Taking Punk to the Masses

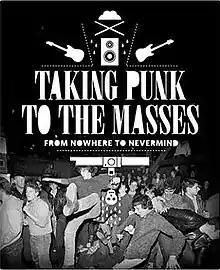
First edition

Taking Punk To The Masses: From Nowhere To Nevermind And Beyond is a book by Jacob McMurray and editor Gary Groth. McMurray is the senior curator for the Museum of Pop Culture in Seattle. It was published in May 2011, in conjunction with the similarly titled Nirvana exhibit at the Museum of Pop Culture. The book includes a foreword by Nirvana's Krist Novoselic. The book includes stories mentioned from interviewees within the book, such as Mark Arm, Grant Hart, Calvin Johnson, Mark Mothersbaugh, Nirvana's Krist Novoselic, and nearly a hundred others who were a part of that musical scene.